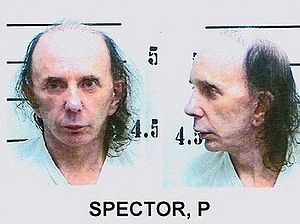
Phil Spector / Retssagen
Forbryderbillede af Phil Spector fra 2009
Harvey Philip Spector er en amerikansk musiker, musikproducer og sangskriver.